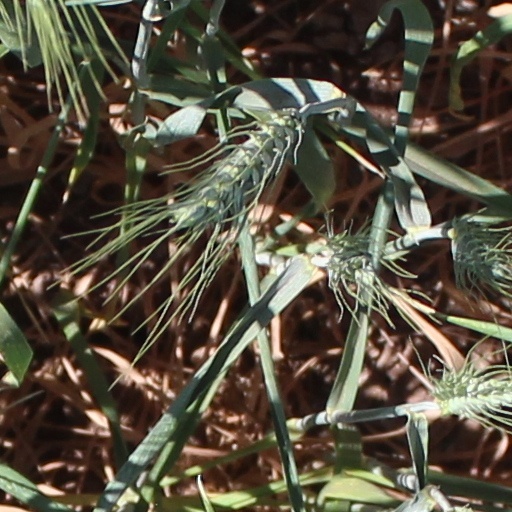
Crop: wheat